Guillaume Faury

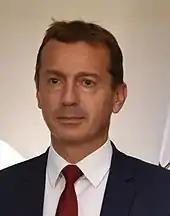
Guillaume Faury in 2019

Faury replaced Fabrice Brégier as Airbus Commercial Aircraft COO from February 2018.